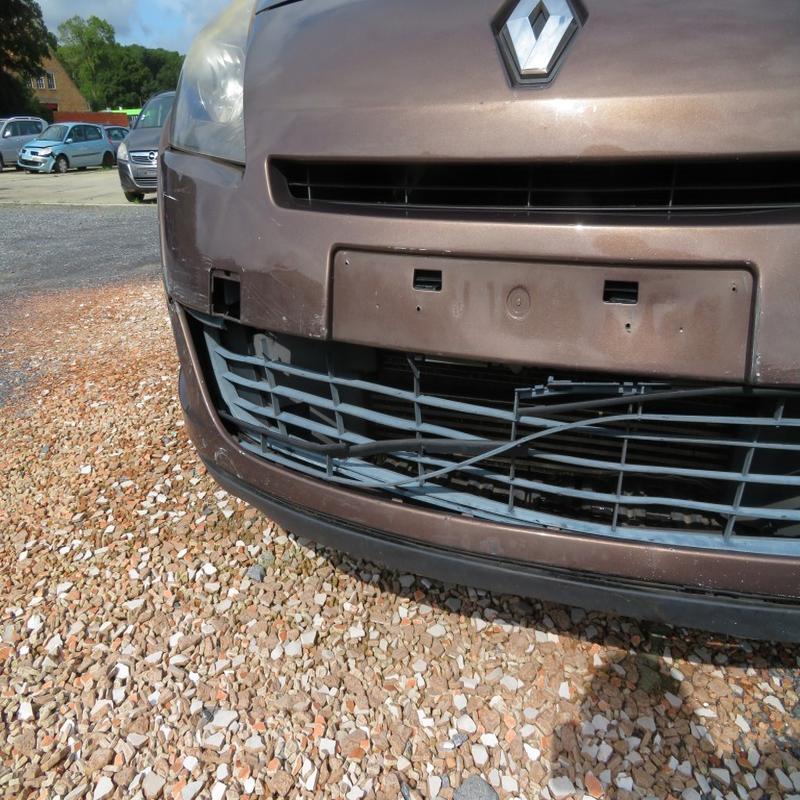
Aucun dommage détecté.
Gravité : aucun